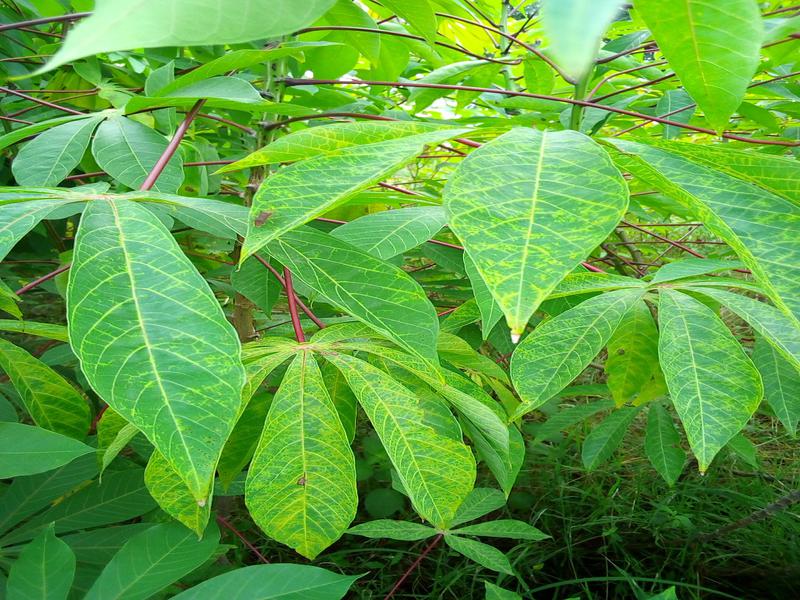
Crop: cassava
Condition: brown_streak_disease